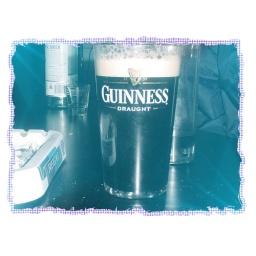
when i visited York, England in October 2000 I stole this glass from the pub by my grans house